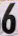
Number: 6